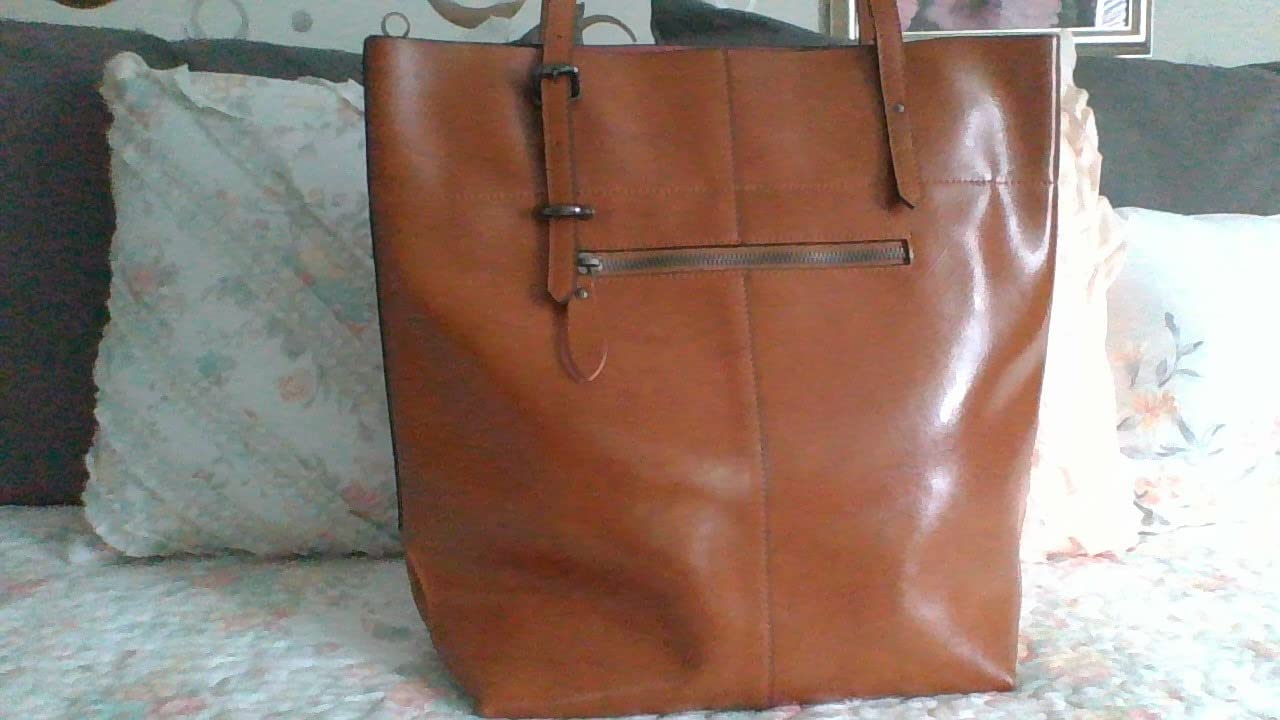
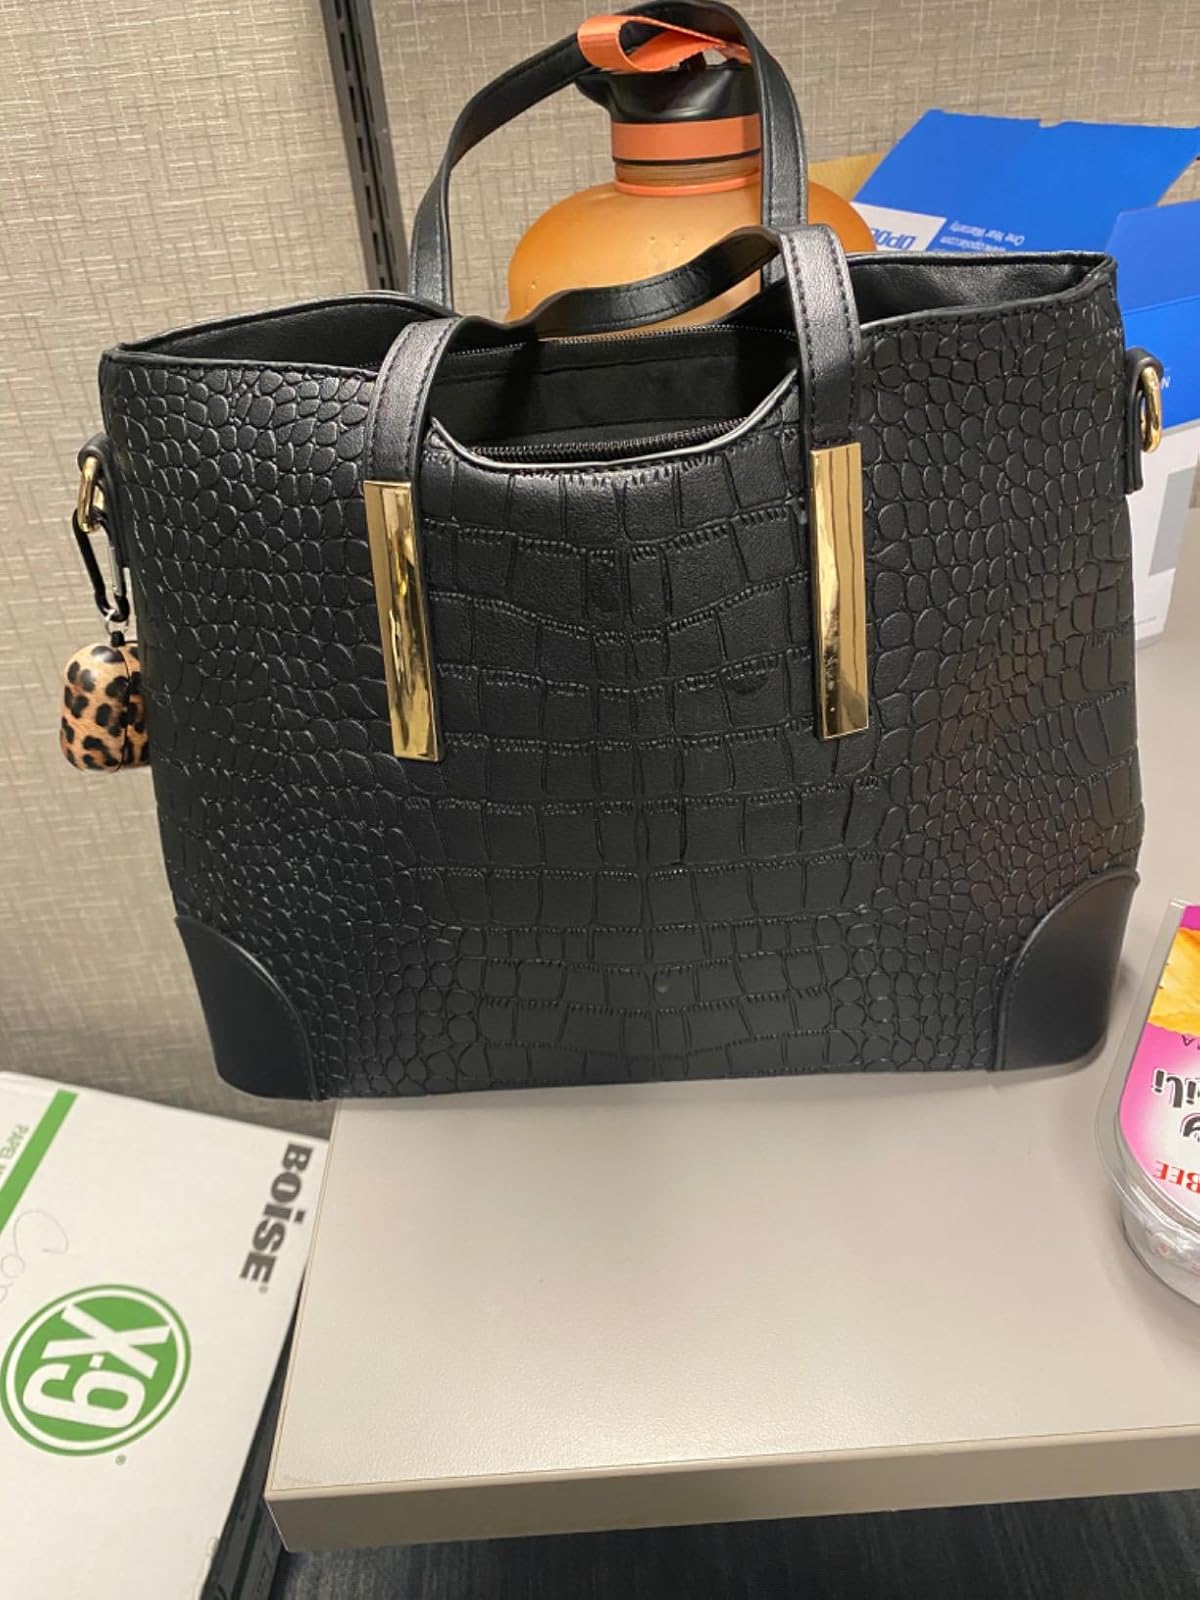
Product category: accessories_handbag
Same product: no